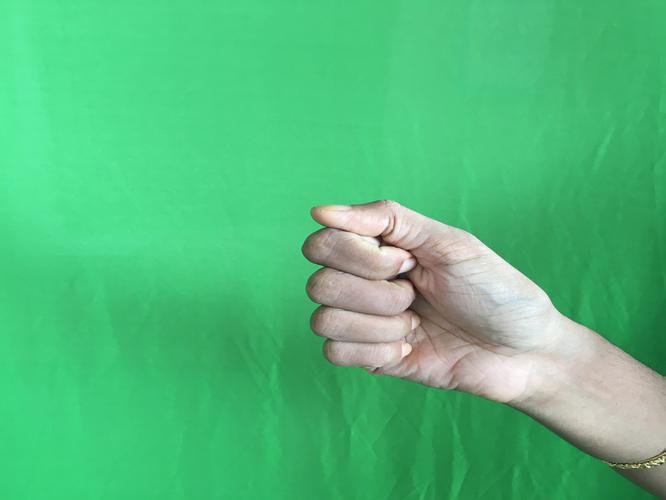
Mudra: Mushti
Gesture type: single_hand